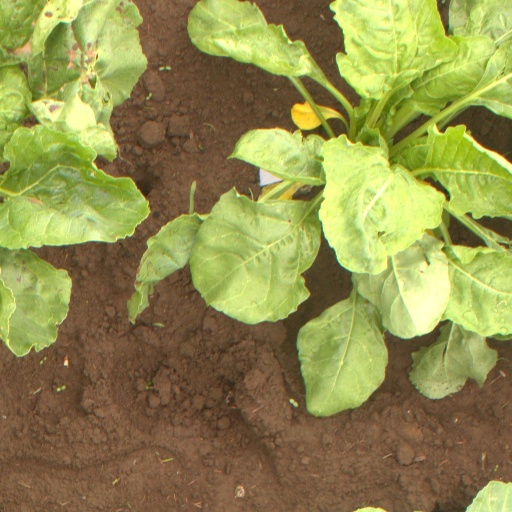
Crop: sugar beet